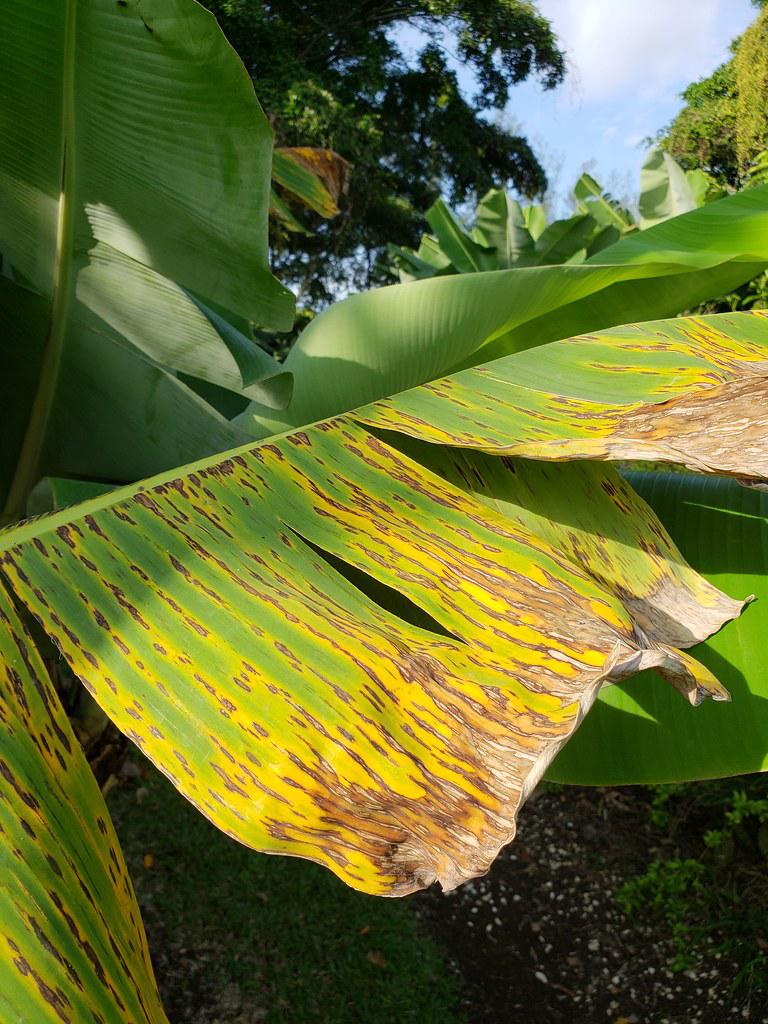
Plant: Banana
Disease: banana black leaf streak